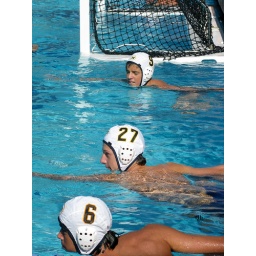
Menlo School boys water polo. Photo by Brenda Avery.